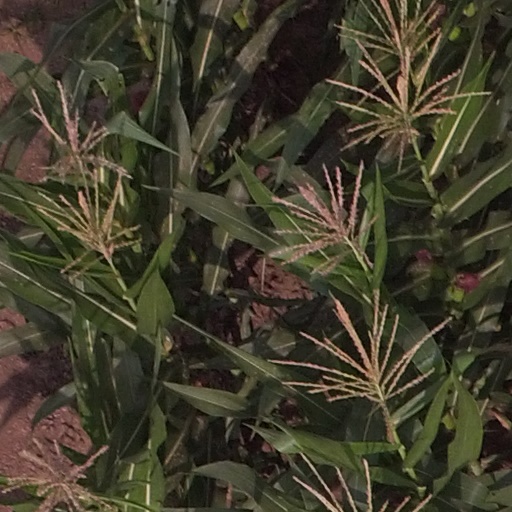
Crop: maize; corn